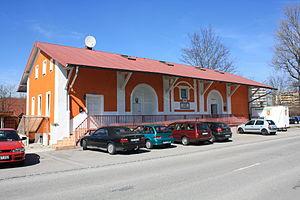
Cet article répertorie les mosquées en Allemagne par land, elle ne se veut pas exhaustive.